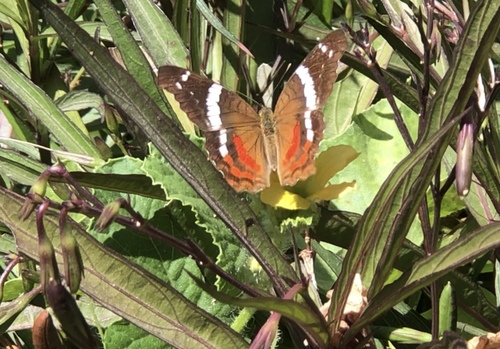
Scientific name: Anartia fatima
Common name: Banded peacock
Family: Nymphalidae
Order: Lepidoptera
Pollinator type: Primary pollinator
Habitat: Open areas and gardens
Geographic range: South America
Conservation status: Least Concern